Das Gedicht

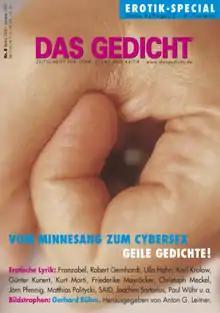
Cover: "DAS GEDICHT" Vol. 8: Vom Minnesang zum Cybersex - geile Gedichte

A bookstore in Mainz denied the delivery of the magazine, saying that 'the Cathedral was too close by.' In Münster 10 ordered copies were rejected, and a further bookseller sent the magazine right back. In Dachau a recipient poet was so offended by the volume, so that he wrote to the editor, claiming that in the future he'd rather invest in an additional sachet full of Weißbier than to buy another copy of DAS GEDICHT. Blushing, a sales representative in a bookshop said that she couldn't even put the Erotik-Special on display in her store. The Swiss poet and reformed pastor, Kurt Marti, himself featured in the volume, gave the amused remarks that the edition had brought together 'a most multifaceted collection of poems.'